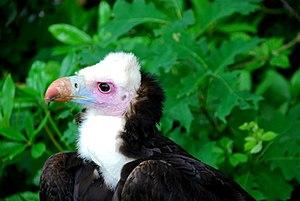
Le Vautour à tête blanche est une espèce de rapaces de la famille des Accipitridae. C'est la seule espèce du genre Trigonoceps.